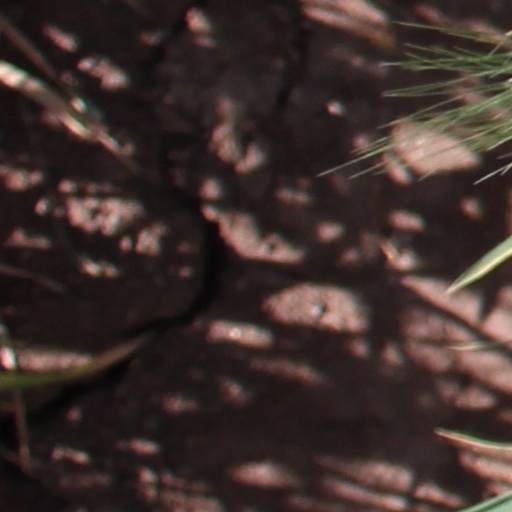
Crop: wheat